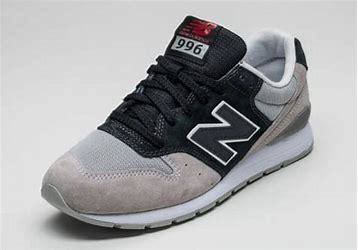
Brand: New
Model: Balance New Balance 996